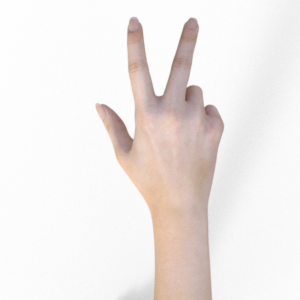
Label: scissors